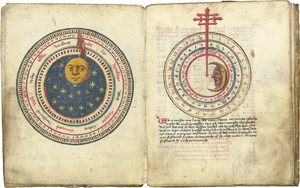
Johannes von Gmunden est un mathématicien et astronome autrichien. Il est considéré comme le fondateur de la prestigieuse école d'astronomie de Vienne.